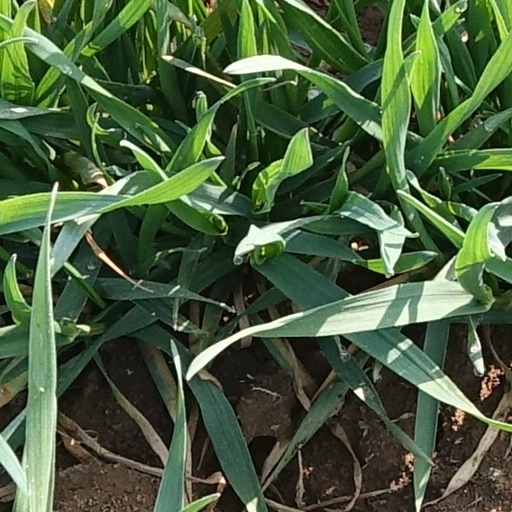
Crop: wheat